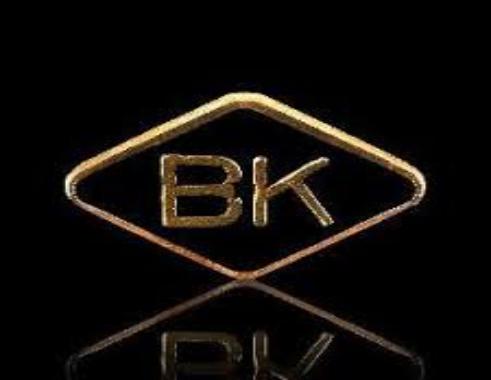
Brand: British Knights
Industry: Clothes